Sky position (RA, Dec in degrees): 332.767, -0.7757
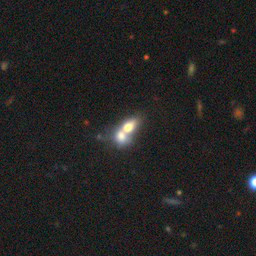
Galaxy morphology: Merging Galaxies